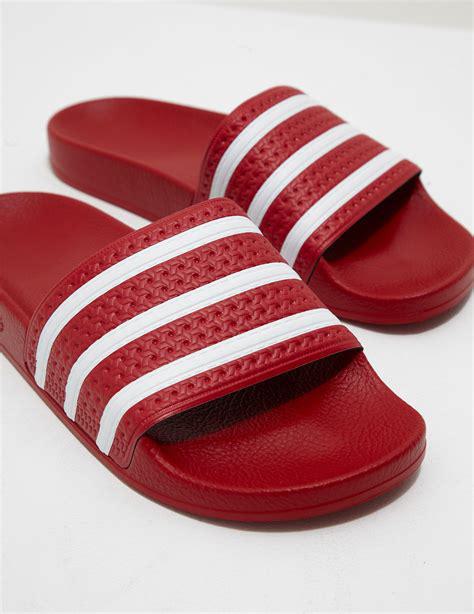
Brand: Adidas
Model: Adilette